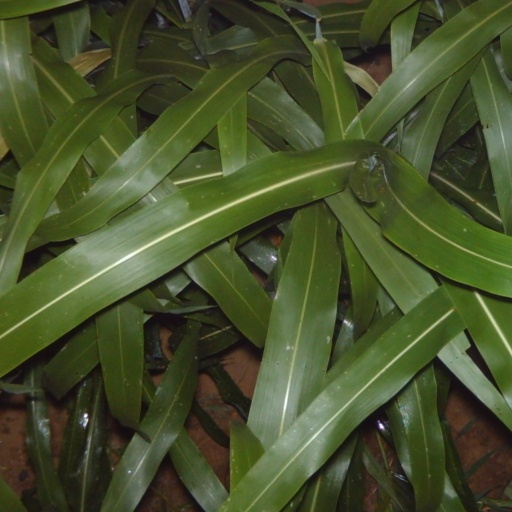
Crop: sorghum